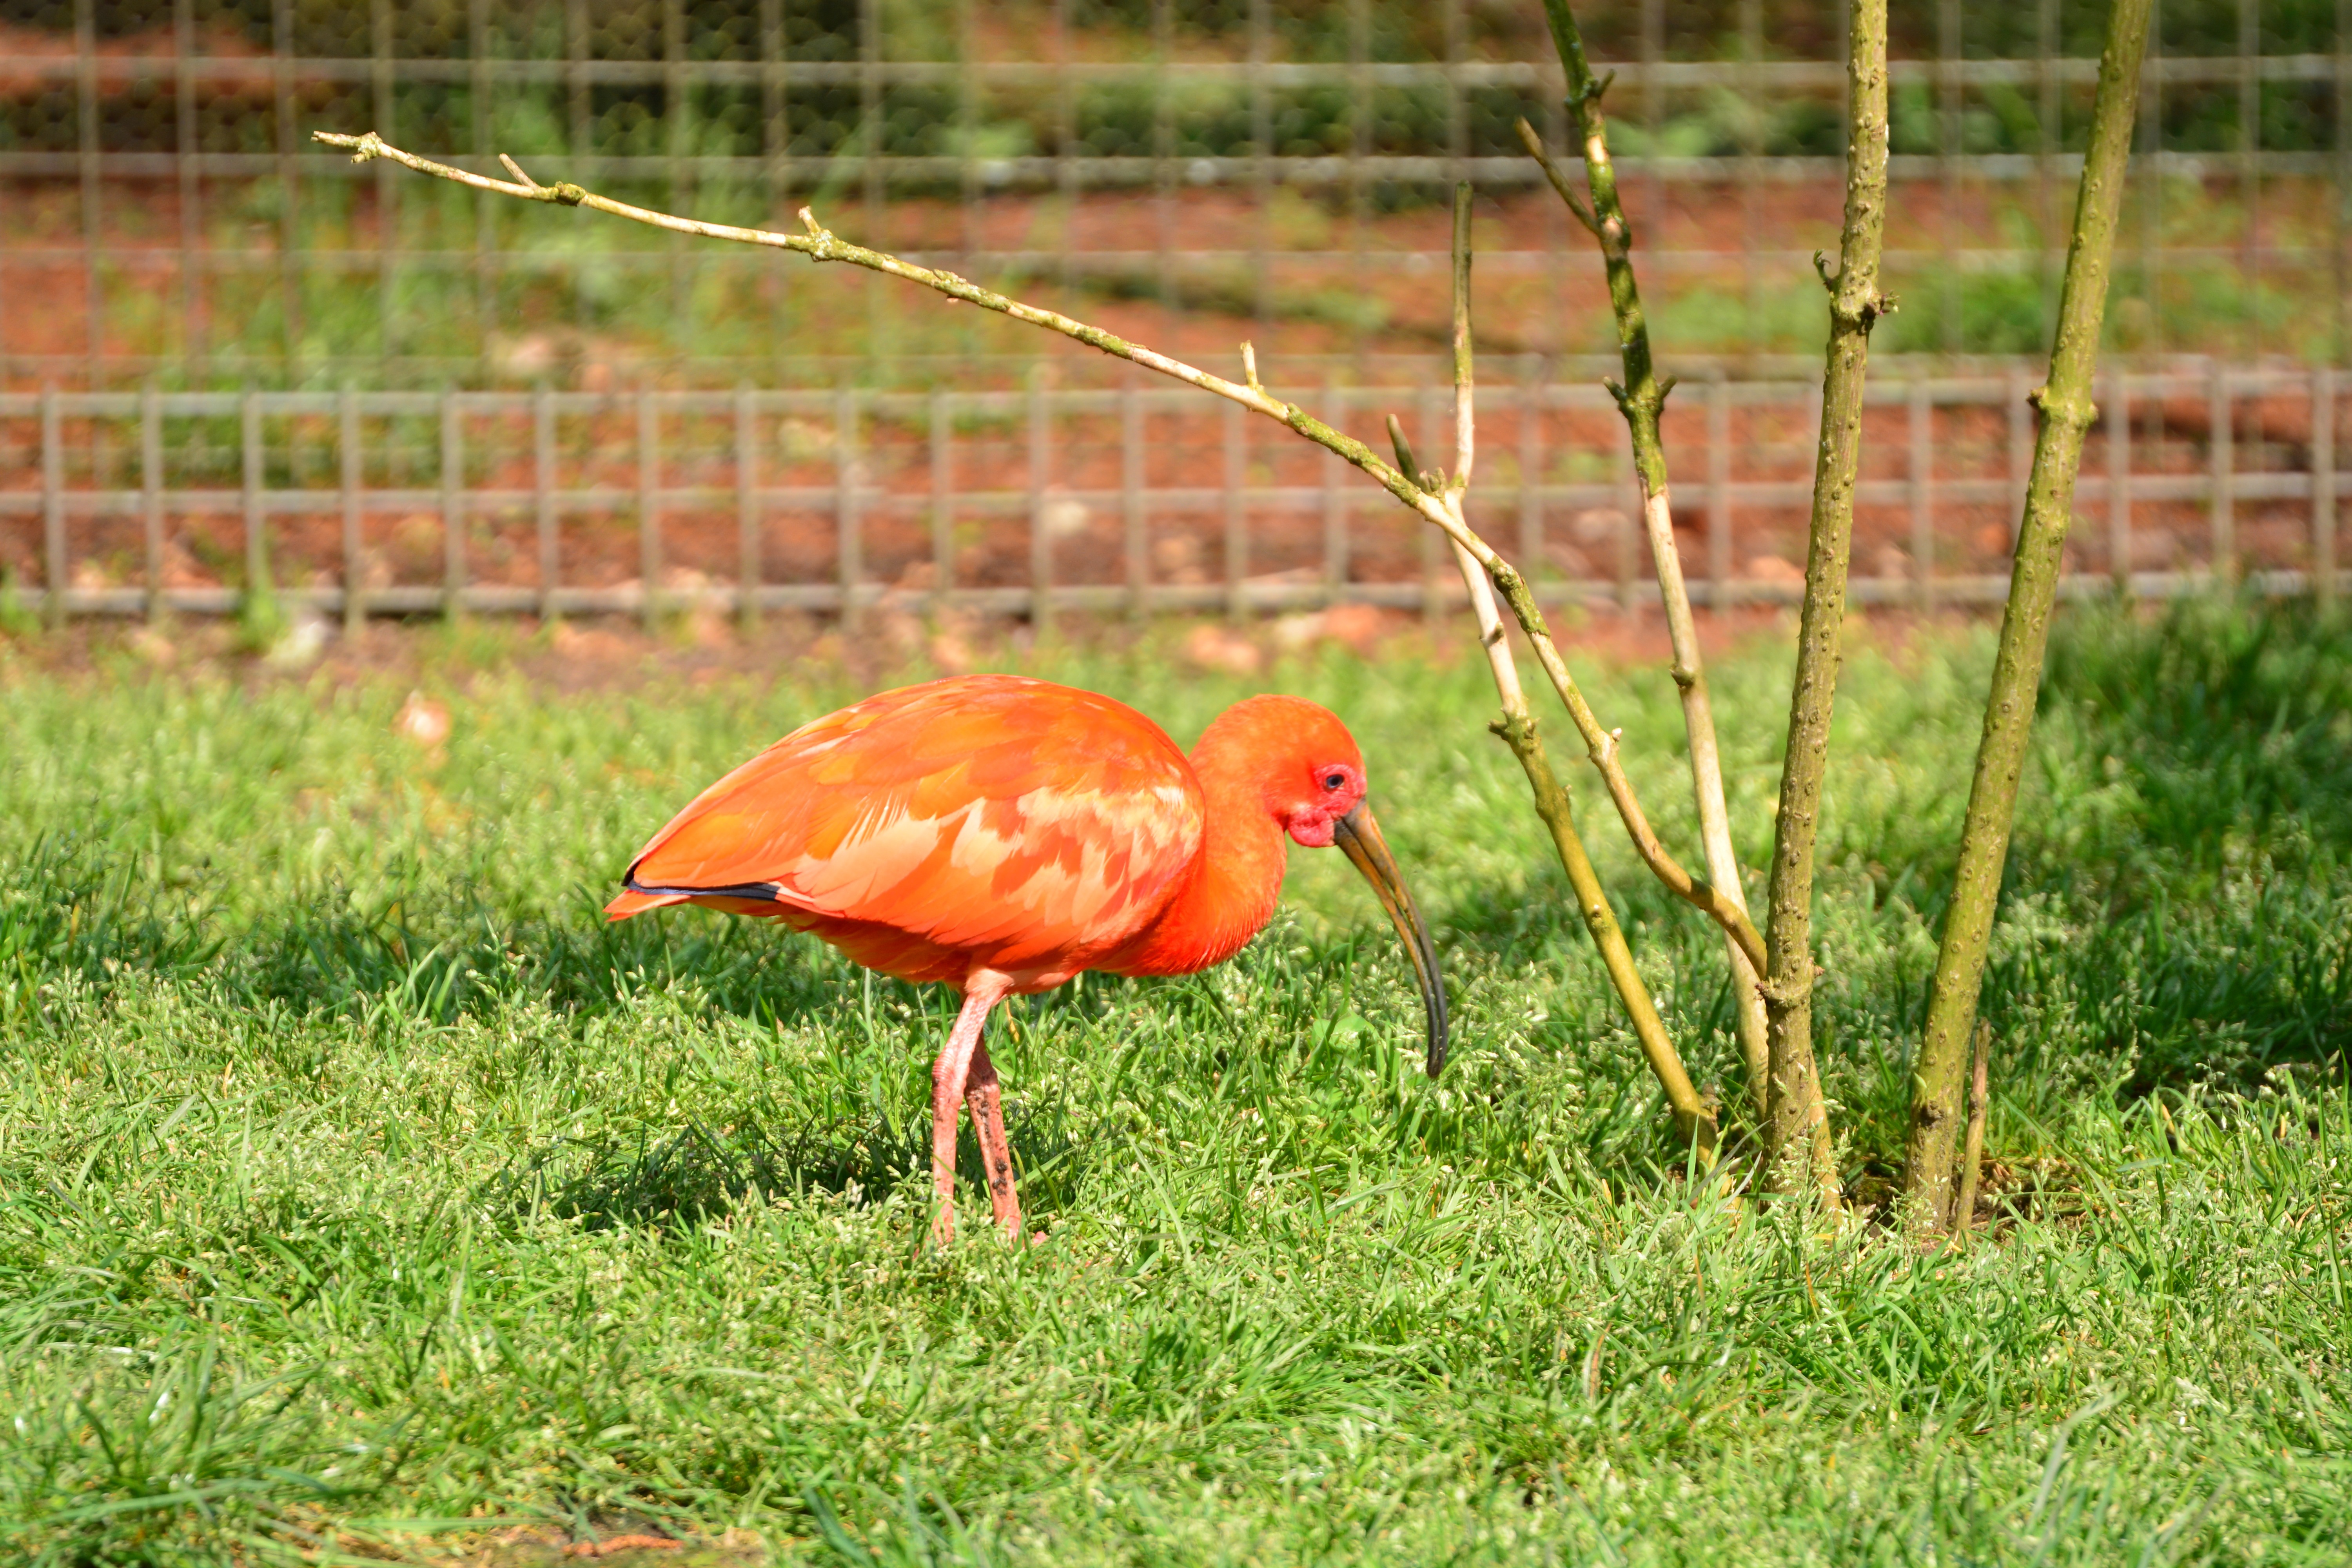
water, bird, flower, wildlife, beak, fauna, flamingo, animals, vertebrate, pretty, ibis, water bird, red bird